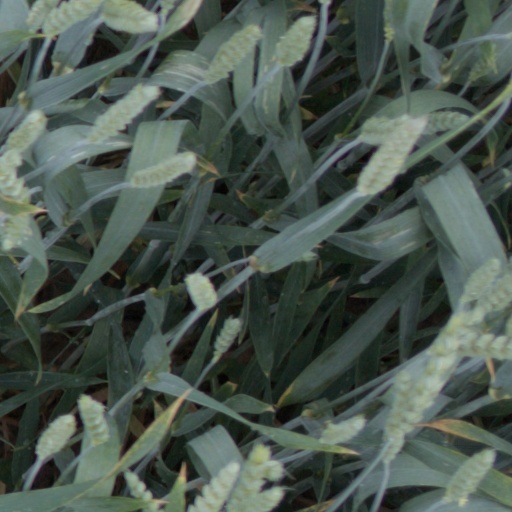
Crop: wheat